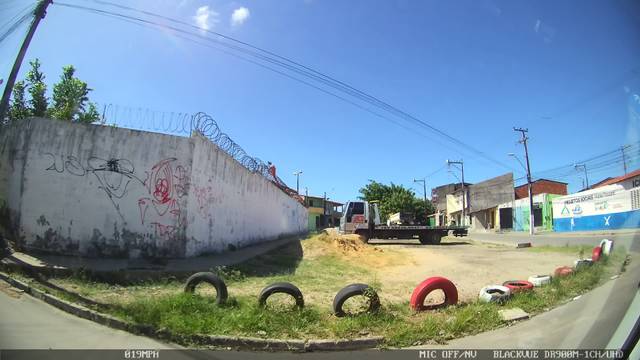
Region: Brazil
Coordinates: -3.809, -38.545